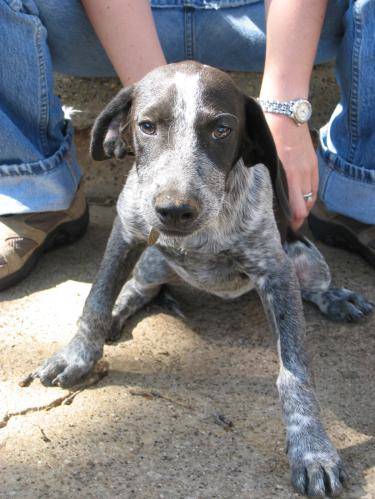
Label: dog